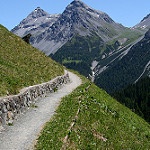
Label: mountain